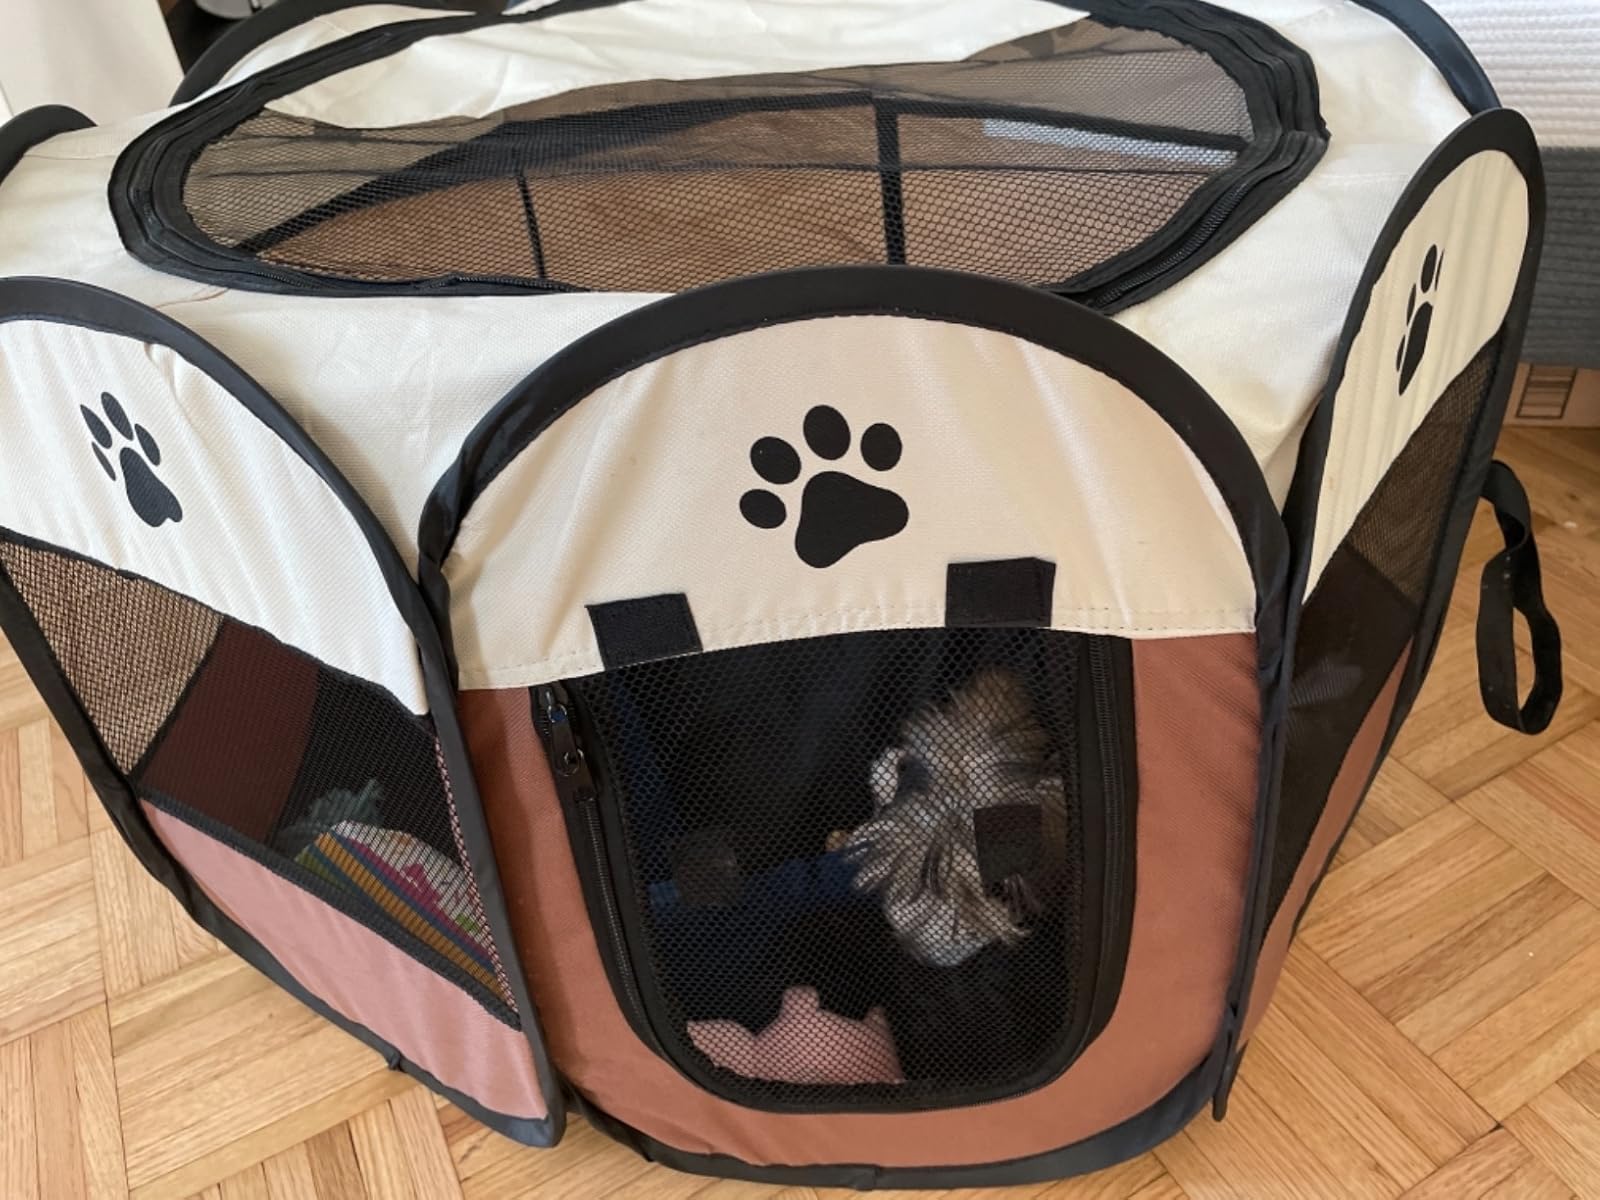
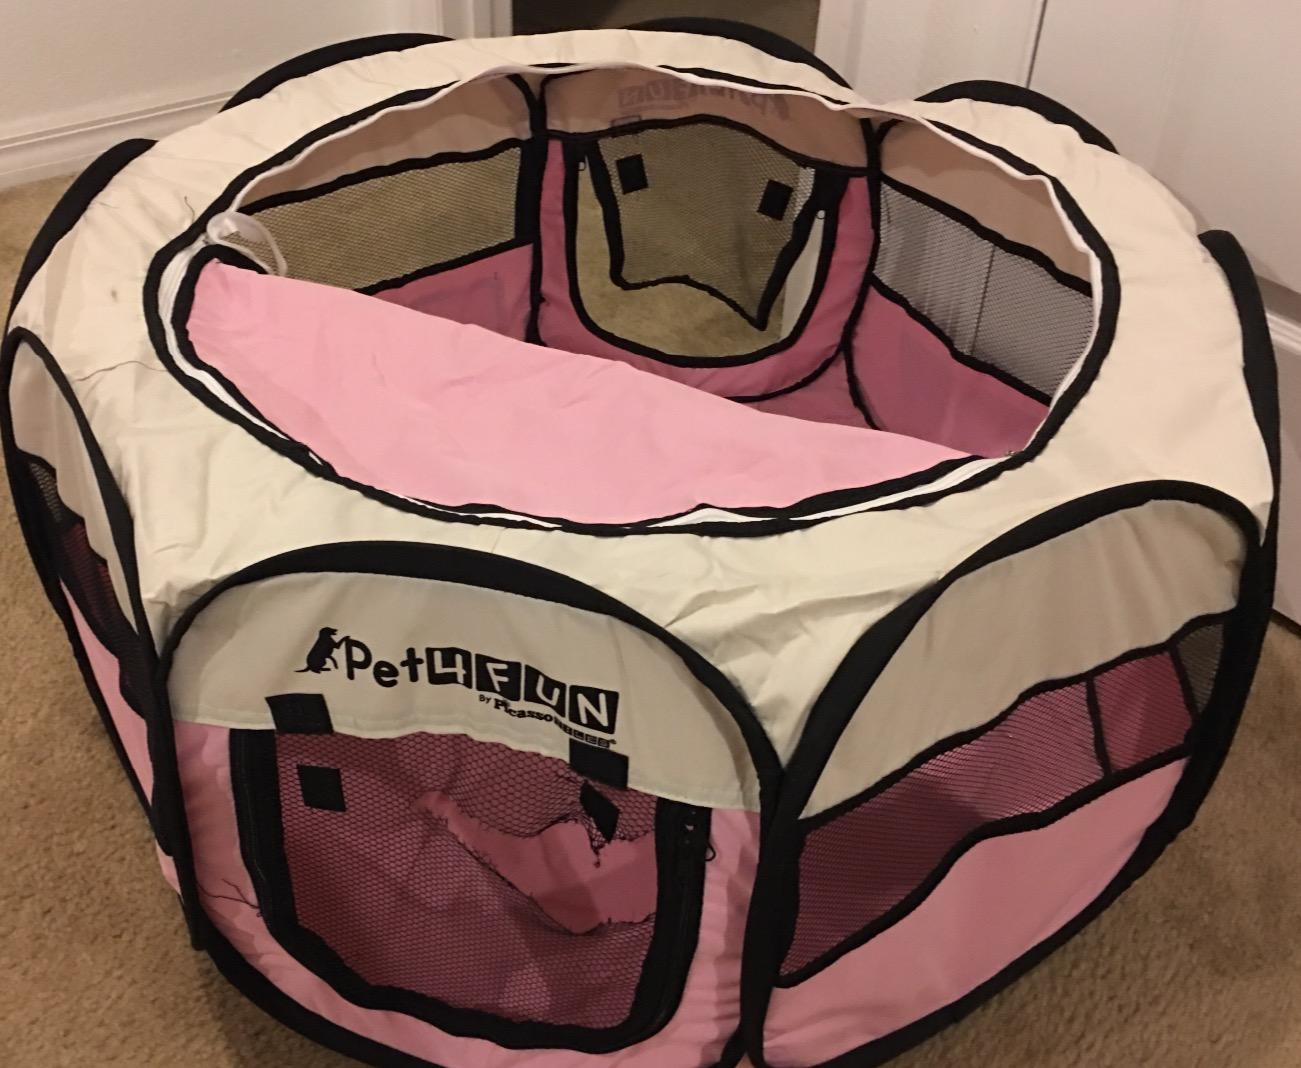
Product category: items_kennel
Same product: no